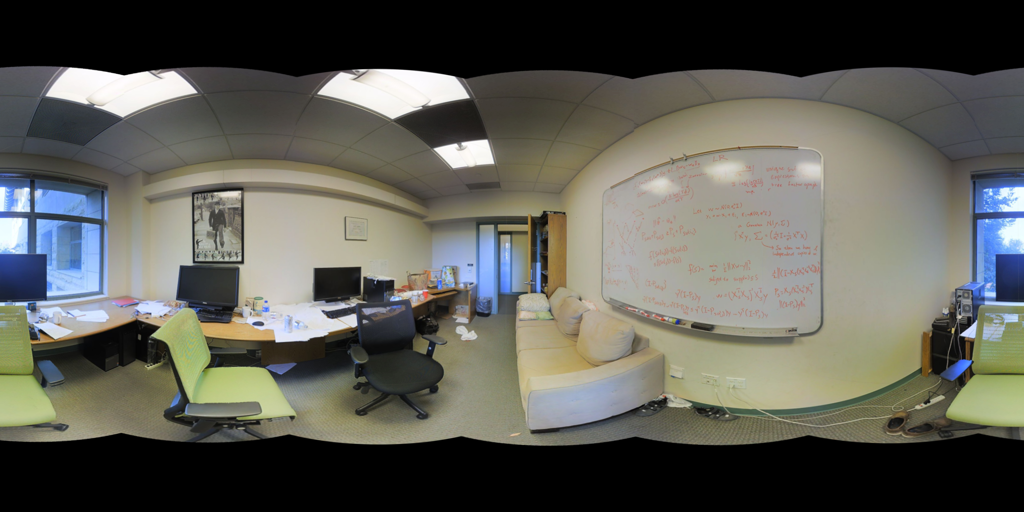
Referred object: the black office chair

Referred object: the whiteboard with red marker writing

Referred object: turn right, then the couch next to the whiteboard